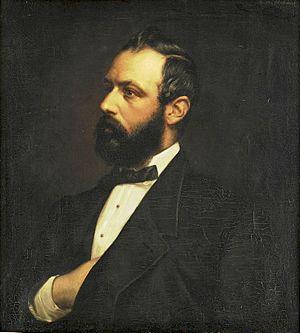
Charles XV de Suède et de Norvège, né à Stockholm le 3 mai 1826 et mort à Malmö le 18 septembre 1872, fut roi de Suède sous le nom de Charles XV et roi de Norvège sous le nom de Charles IV du 8 juillet 1859 jusqu'à sa mort.